The Ignition Factor

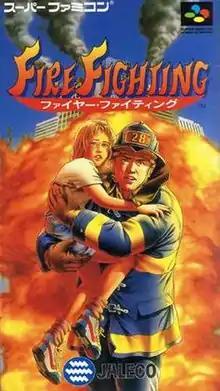
Box cover for "Fire Fighting"

The Ignition Factor, known in Japan as , is a video game for the Super Nintendo Entertainment System published by Jaleco. The game features firefighters in realistic situations saving civilians in burning buildings, mining incidents, and industrial accidents. It was released on the Wii Virtual Console in Japan on March 1, 2011, in the PAL region on April 29, 2011, and in North America on August 25, 2011, as well as the Nintendo Classics service on December 18, 2020.